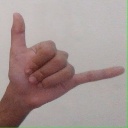
अक्षर: द